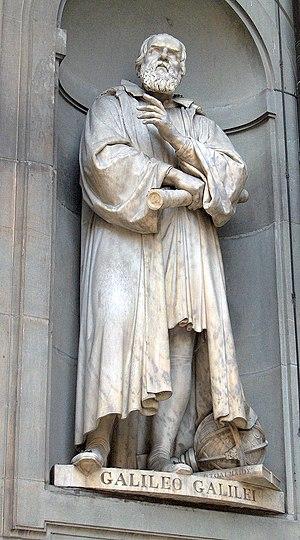
Le piazzale des Offices ou Piazzale degli Uffizi ou encore Piazzale Uffizi, est initialement un cortile dû à l'architecte Giorgio Vasari allongé qui forme une rue bordée des deux longs bâtiments des Offices de Florence, réunis du côté de l'Arno par un porche à colonnes doriques. Cet espace compris devant la loggiato en architraves à voûtes est délimitée par des piliers qui comportent des niches, dans lesquelles sont placées les statues en hommages à un florilège de grands hommes de Florence et de la Toscane.
L'histoire des théories de la gravitation nous permet de constater combien les théories de la gravitation qui se sont succédé, depuis Aristote, ont illustré les bouleversements dans la compréhension du monde.
Galilée, né à Pise en 1564 et mort à Arcetri près de Florence le 8 janvier 1642, est un mathématicien, géomètre, physicien et astronome italien du XVIIᵉ siècle.